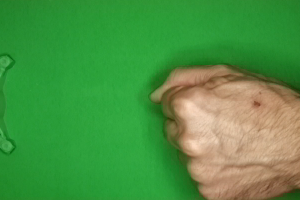
Label: rock